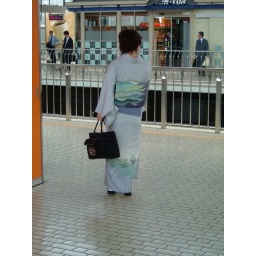
woman in traditional clothing waiting for train